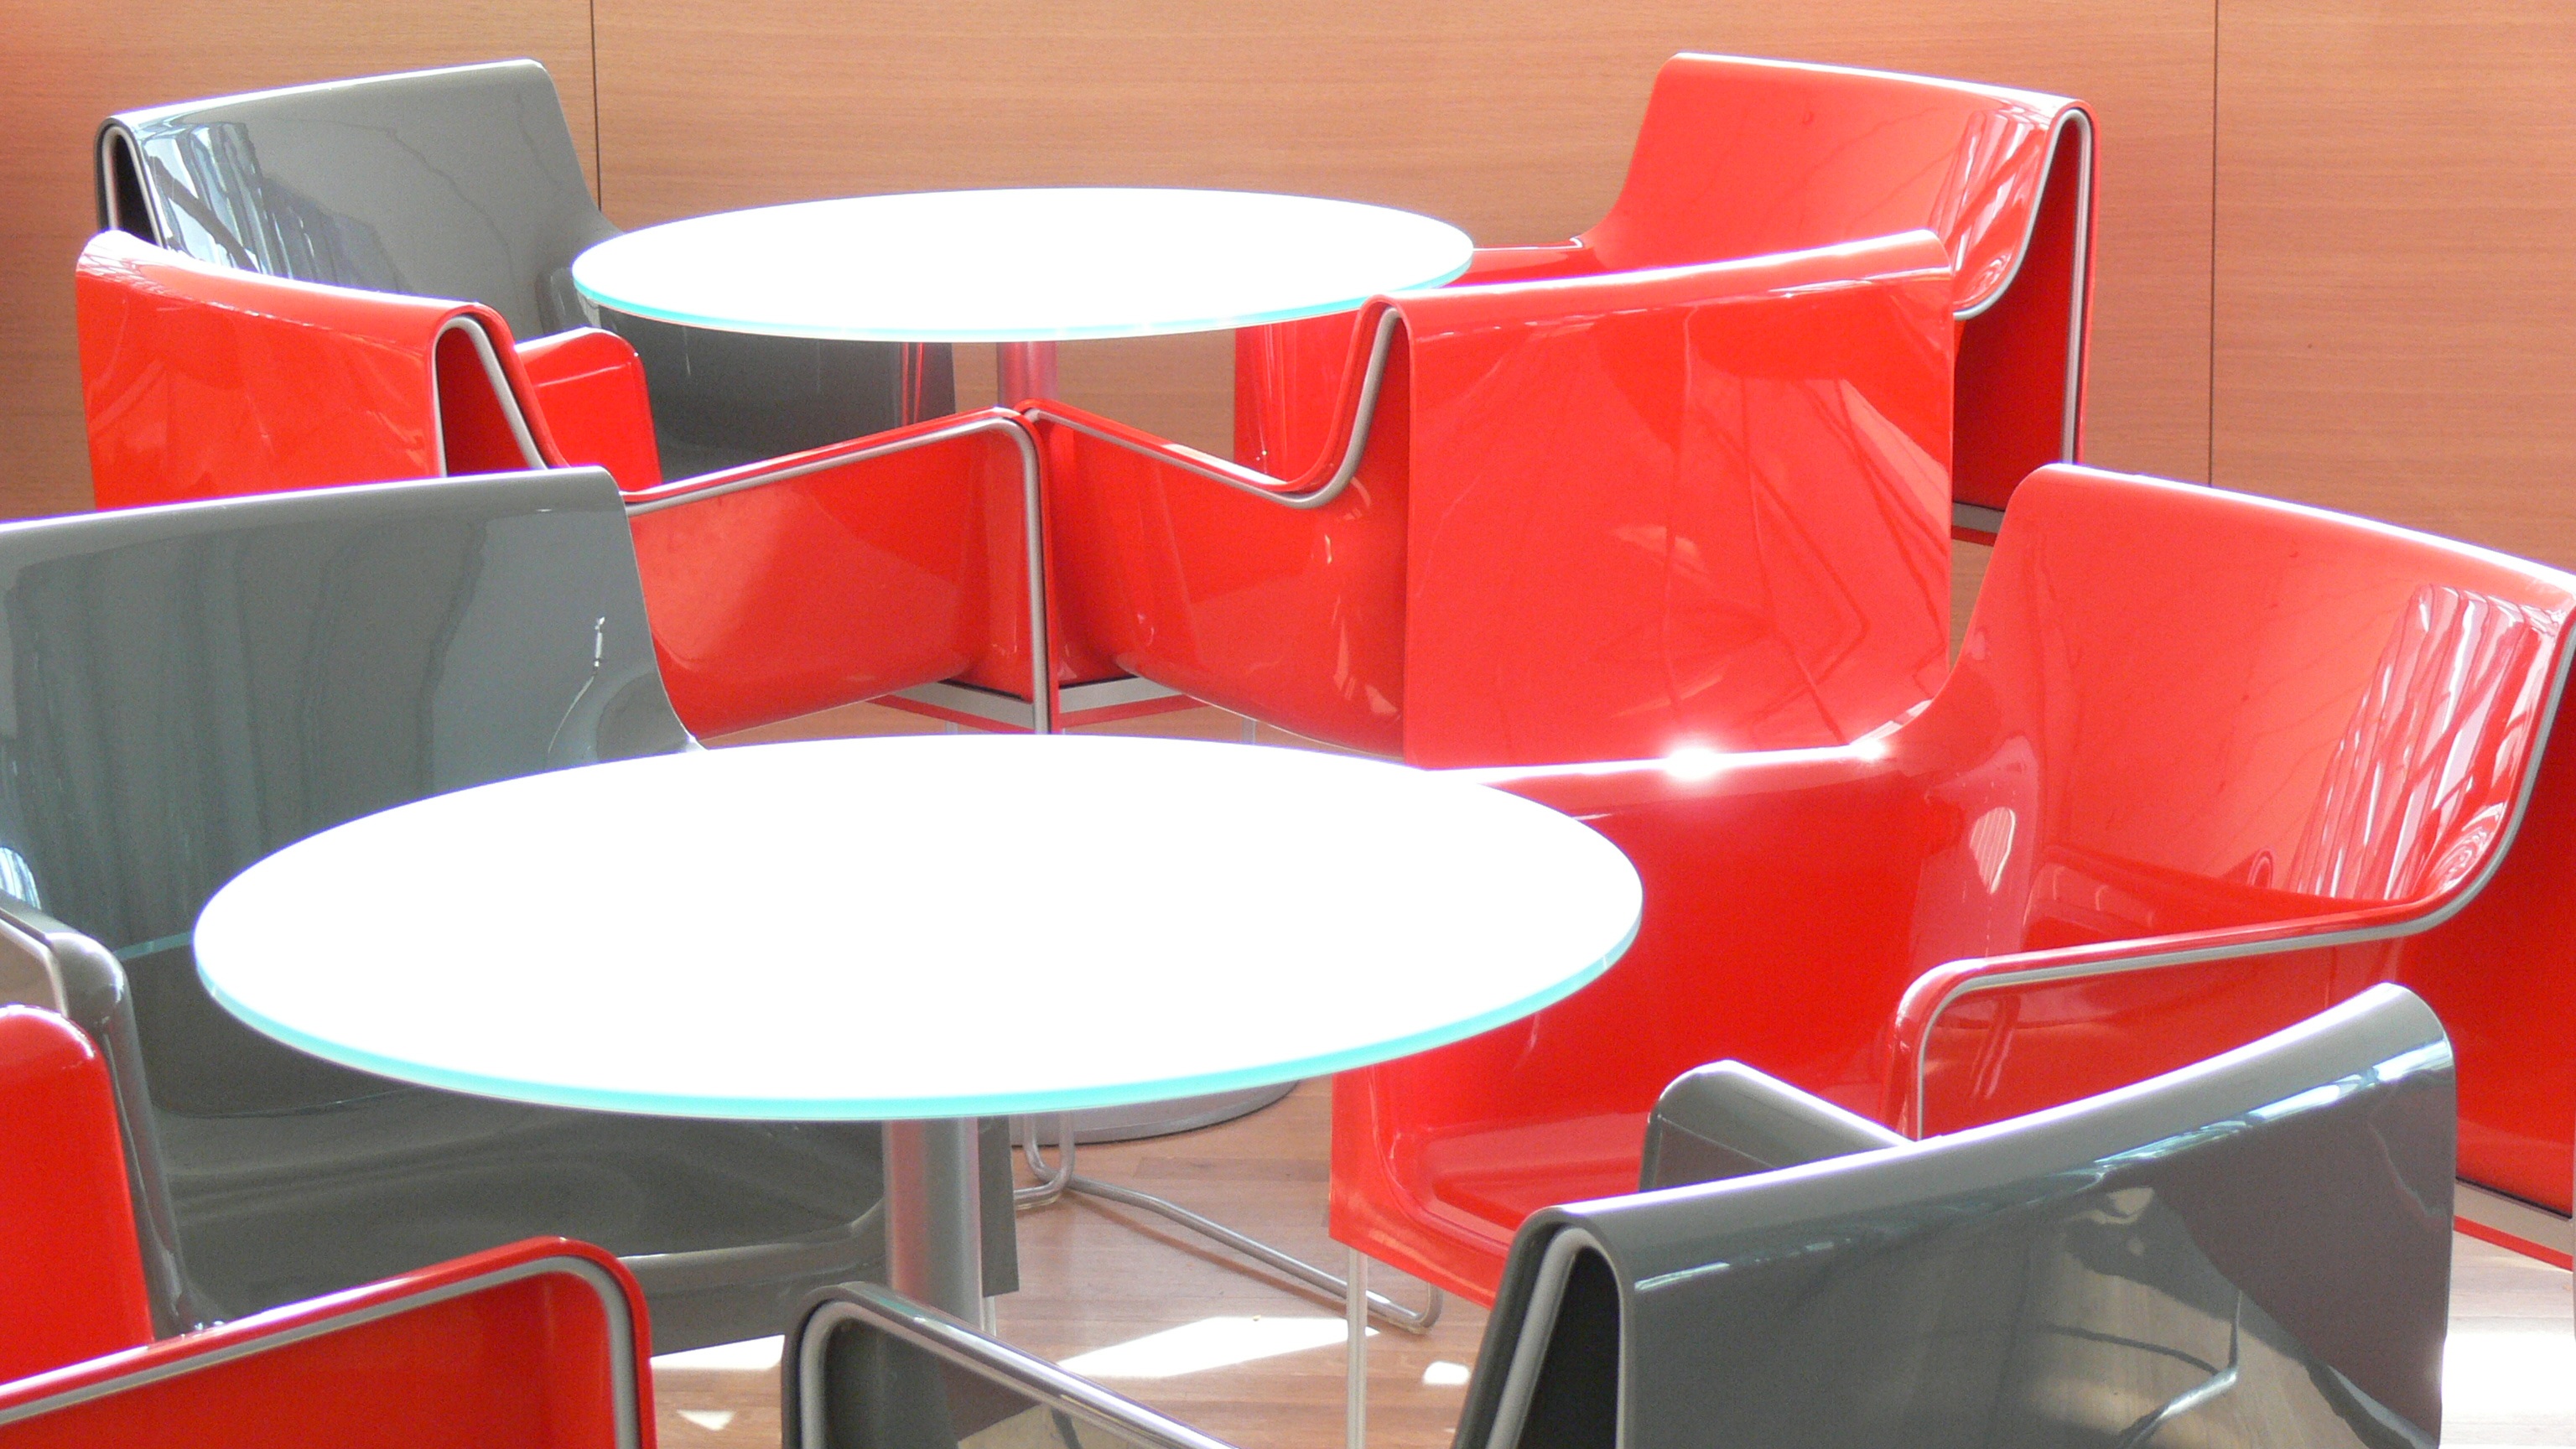
table, white, chair, seat, red, furniture, room, farbenspiel, grey, chairs, design, break, seats, gastronomy